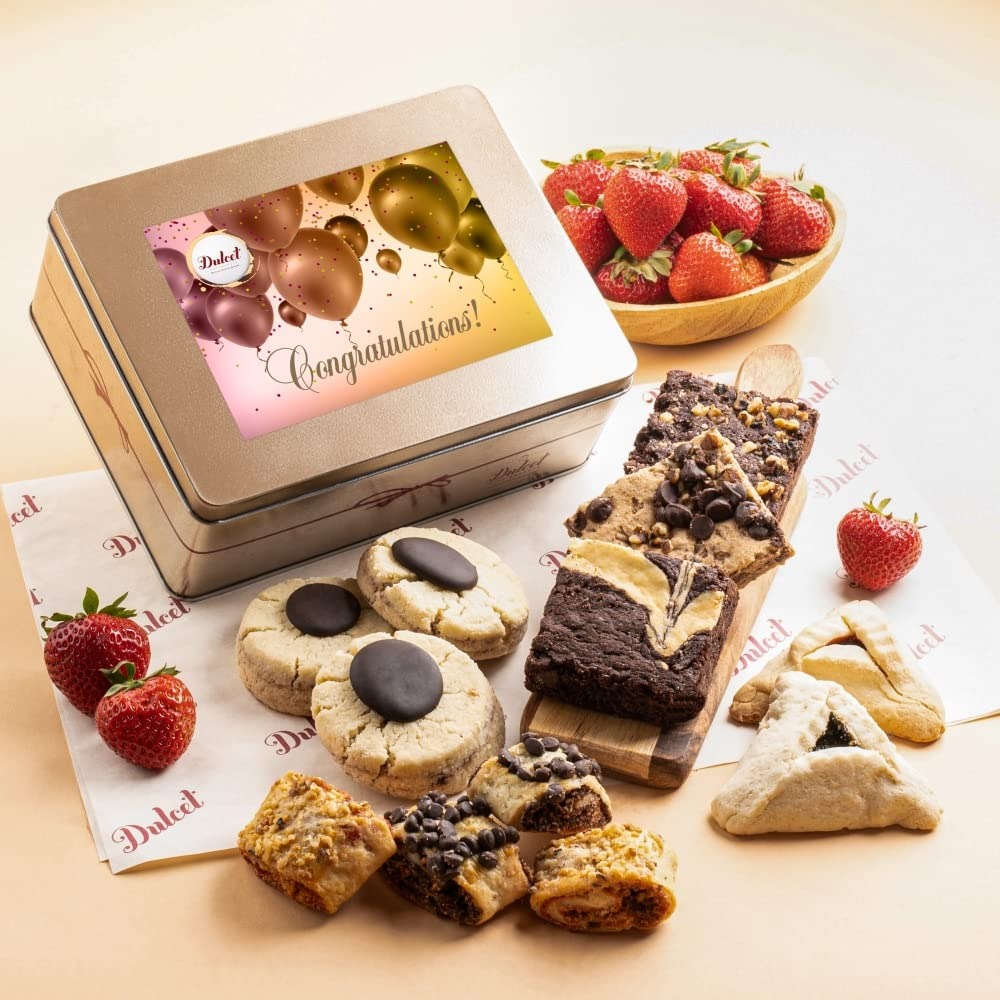
Item Name: Congratulations Gift Baskets Gourmet Gift Food Baskets for Friends, Family, Co-workers, Boss, Neighbor, Parents, & Grandparents By Dulcet Gift Baskets
Bullet Point 1: CONGRATULATIONS GIFT BASKETS - IT'S TIME TO PARTY! Help them celebrate their special day. This reusable Congratulations tin arrives brimming with an assortment of 3 Chinese Cookies, 2 Hamen Taschen Cookies, 3 Assorted Brownies-flavors may include: Chocolate Cheese, Chocolate Fudge, Walnut, and/or Chocolate Chip Blondie, and 1/4 Lb. Assorted Rugelach-flavors include: Chocolate Chip, Cinnamon Sugar, Apricot, and/or Raspberry.
Bullet Point 2: CONGRATULATIONS! Pop the cork and celebrate with your loved ones by giving a gift of love!; these little pastries will elevate your celebration from simple to splendid! Our reusable tin arrives sealed, with individually wrapped fresh baked goodies hidden inside. The tin container is accentuated with a Congratulations sticker and assembled with the utmost care, artfully arranged for prime presentation.
Bullet Point 3: CELEBRATE TOGETHER! Congratulate your friends, family members, or coworkers on any special day with this beautiful gift basket filled with mouthwatering sweet treats! Perfect for congratulating any of your dear ones on an Engagement, Wedding, Anniversary, New Baby, or even on New Home, Promotions, Graduations, Retirement, or any other accomplishment. After all, there is always room for a delicious tin box of chewy, soft, gooey chocolaty baked creations!
Bullet Point 4: FRESHNESS: Our goal is to bring you the very best in quality and design. Each Dulcet pastry is individually wrapped to ensure the utmost freshness. All of our amazing pastries are Kosher- OU D Certified. We have the right to change Products and Flavors upon availability for equal valued products.
Bullet Point 5: SATISFACTION: We love our gift basket so much, and we're sure you will feel the same. If for any reason, you or your recipient aren't fully satisfied with our products, we'll be there for you! What are you waiting for?
Product Description: Share an assortment of heavenly bakery treats with someone special, or set out this delicious array at your next celebration. Among the goodies are fudge Brownies, heavenly buttery and flaky Rugelah, and an assortment of scrumptious Cookies. It all arrives wrapped up in a reusable gift tin.
Value: 1.0
Unit: Count

Price: 59.99